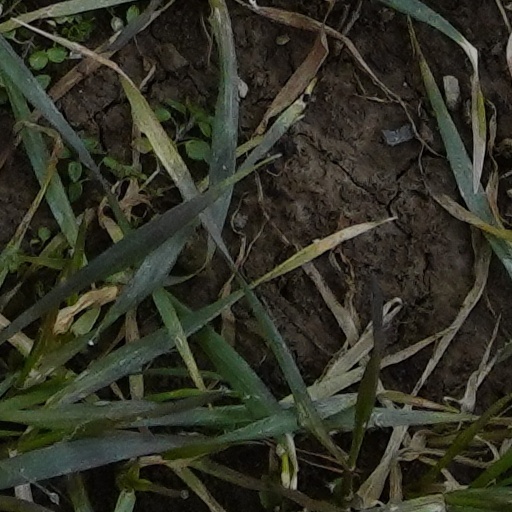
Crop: wheat